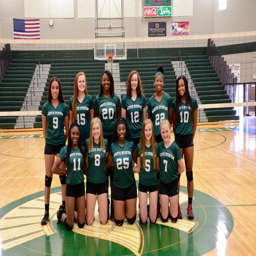
the team assemble for a team picture .